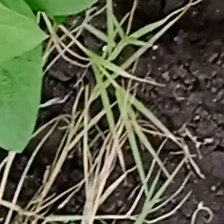
Weed species: Harali_(Cynodon_dactylon)